Flyte Tyme

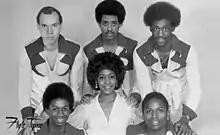

Flyte Tyme was a funk band from Minneapolis that launched the careers of vocalists Cynthia Johnson, Alexander O'Neal and producers Jimmy Jam and Terry Lewis. Many of the group's musicians would later work with Prince. The band's name is a sensational spelling of the phrase "flight time."